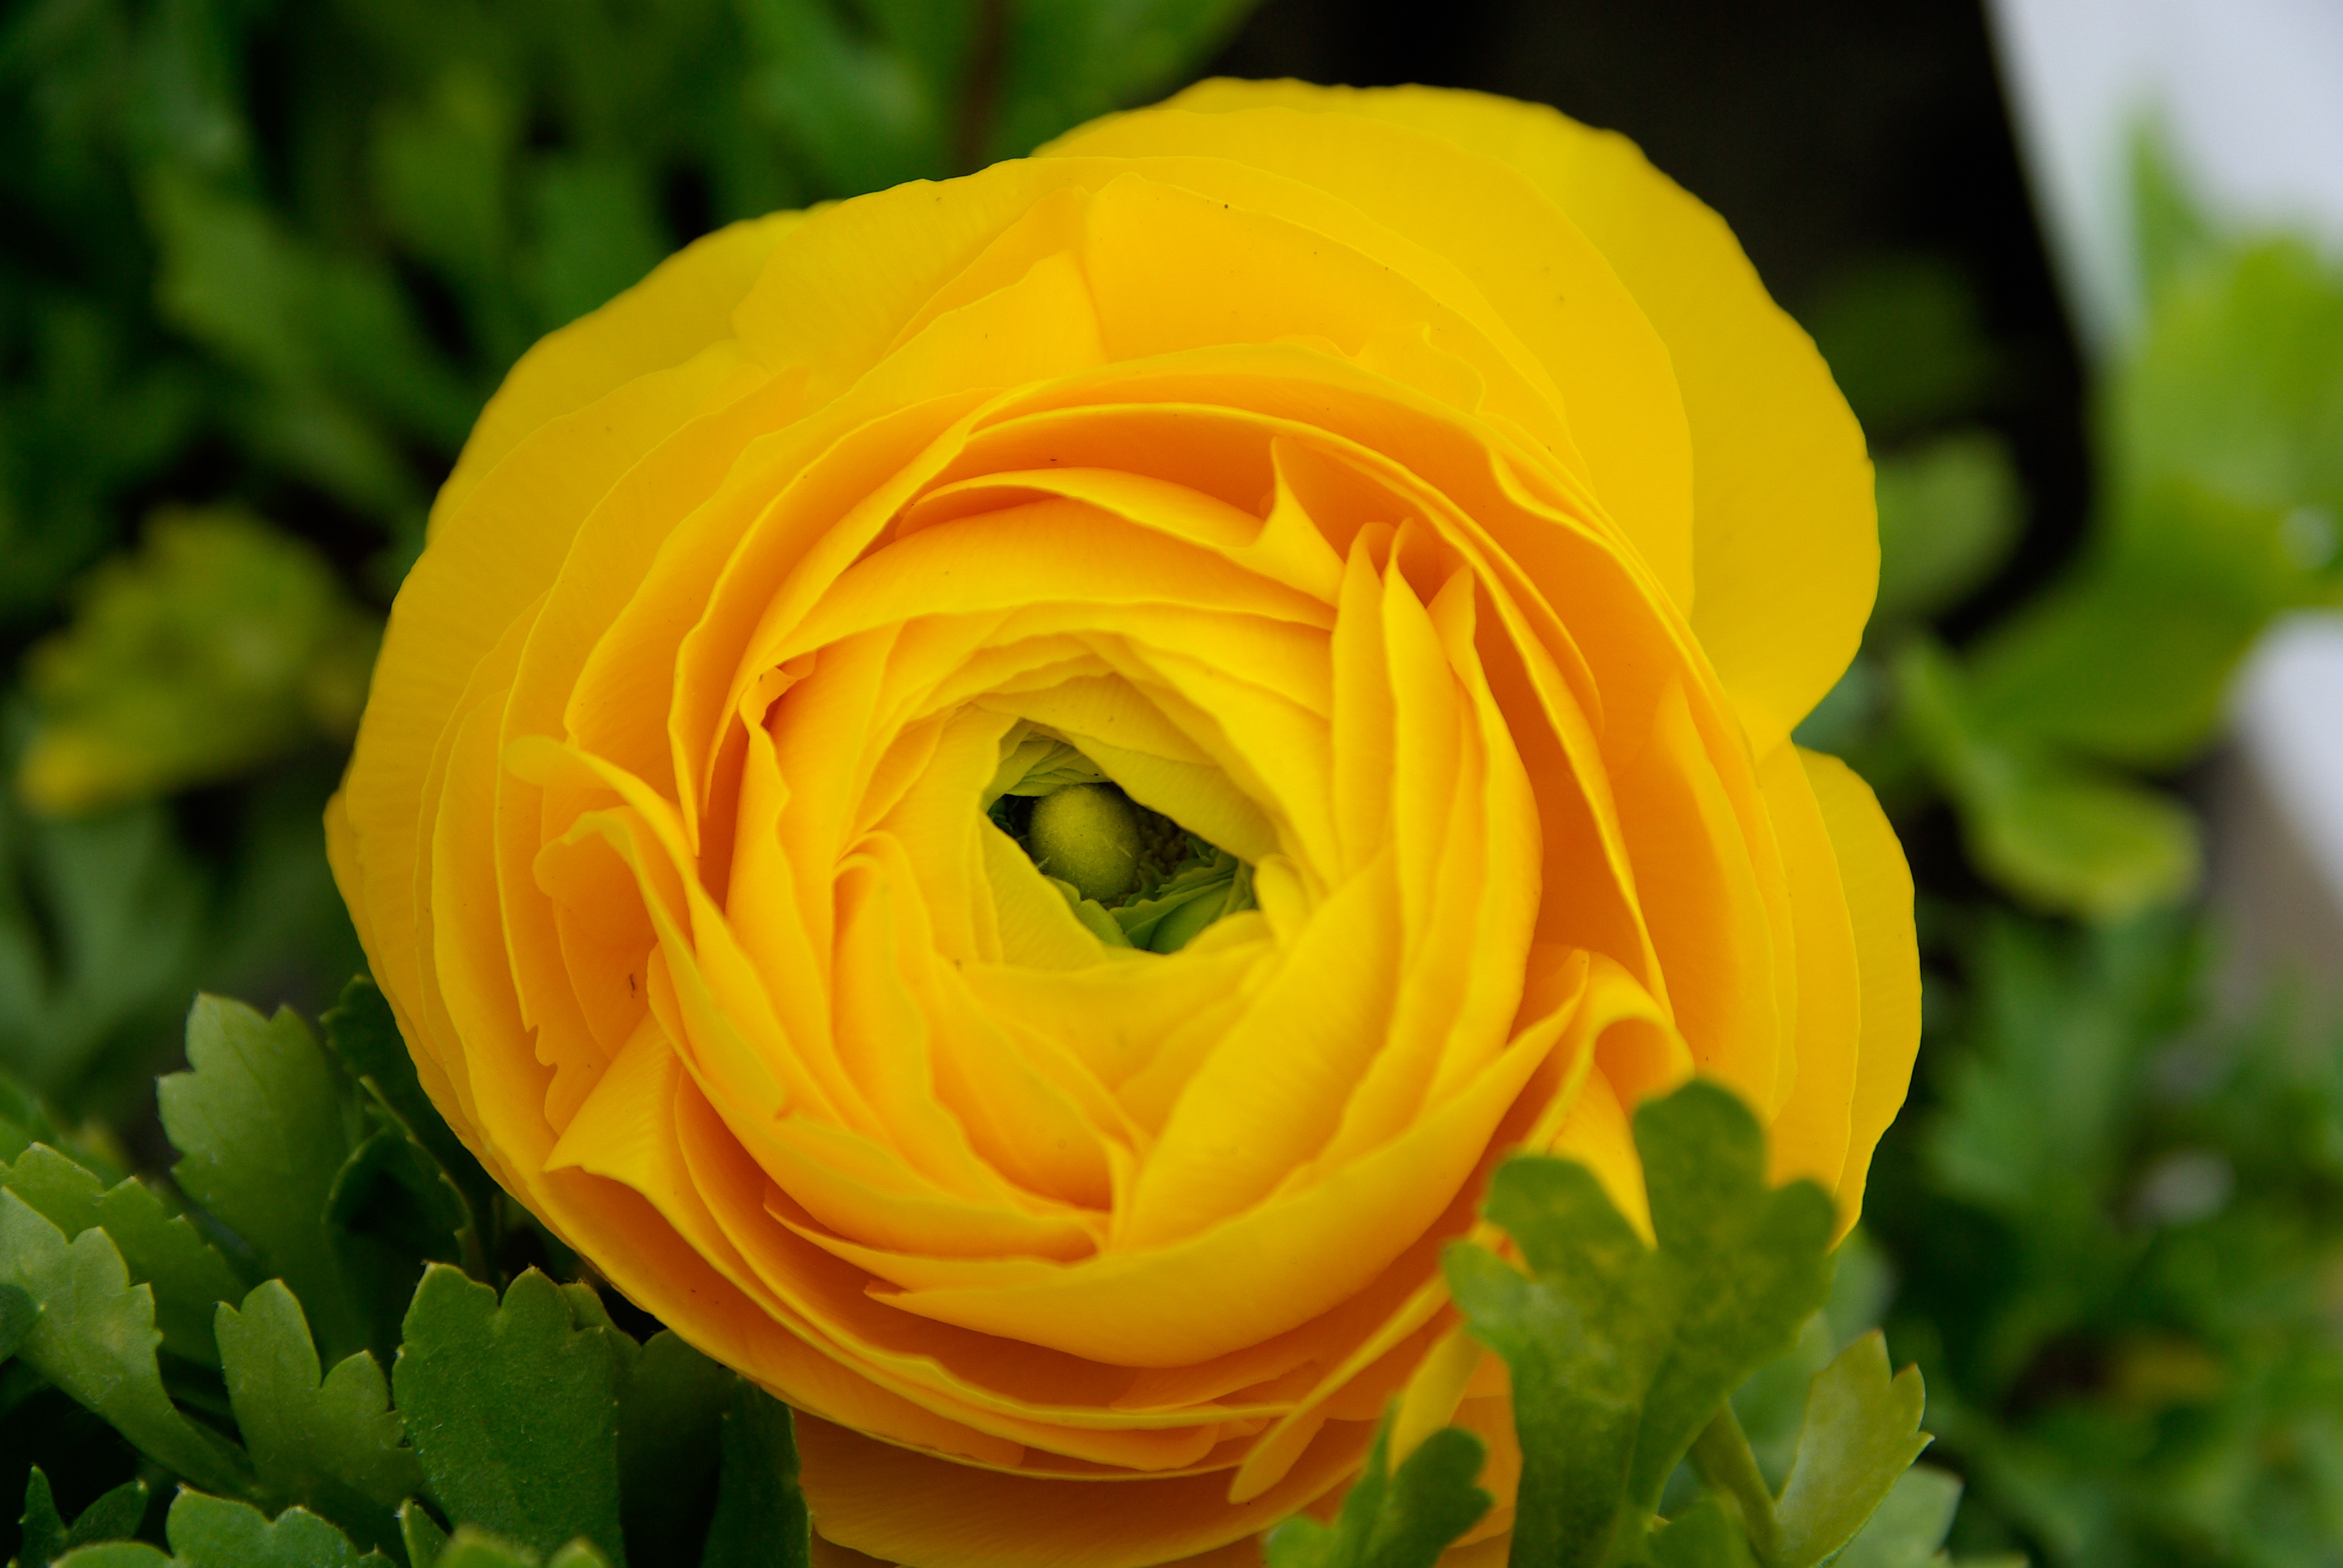
plant, flower, petal, rose, orange, spring, yellow, flora, petals, buttercup, floristry, floribunda, macro photography, flowering plant, garden roses, rose family, plant stem, land plant, austrian briar